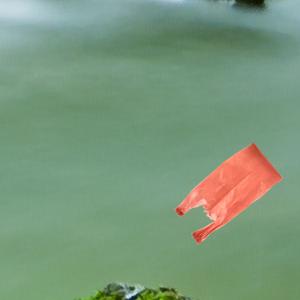
Label: plasticbags